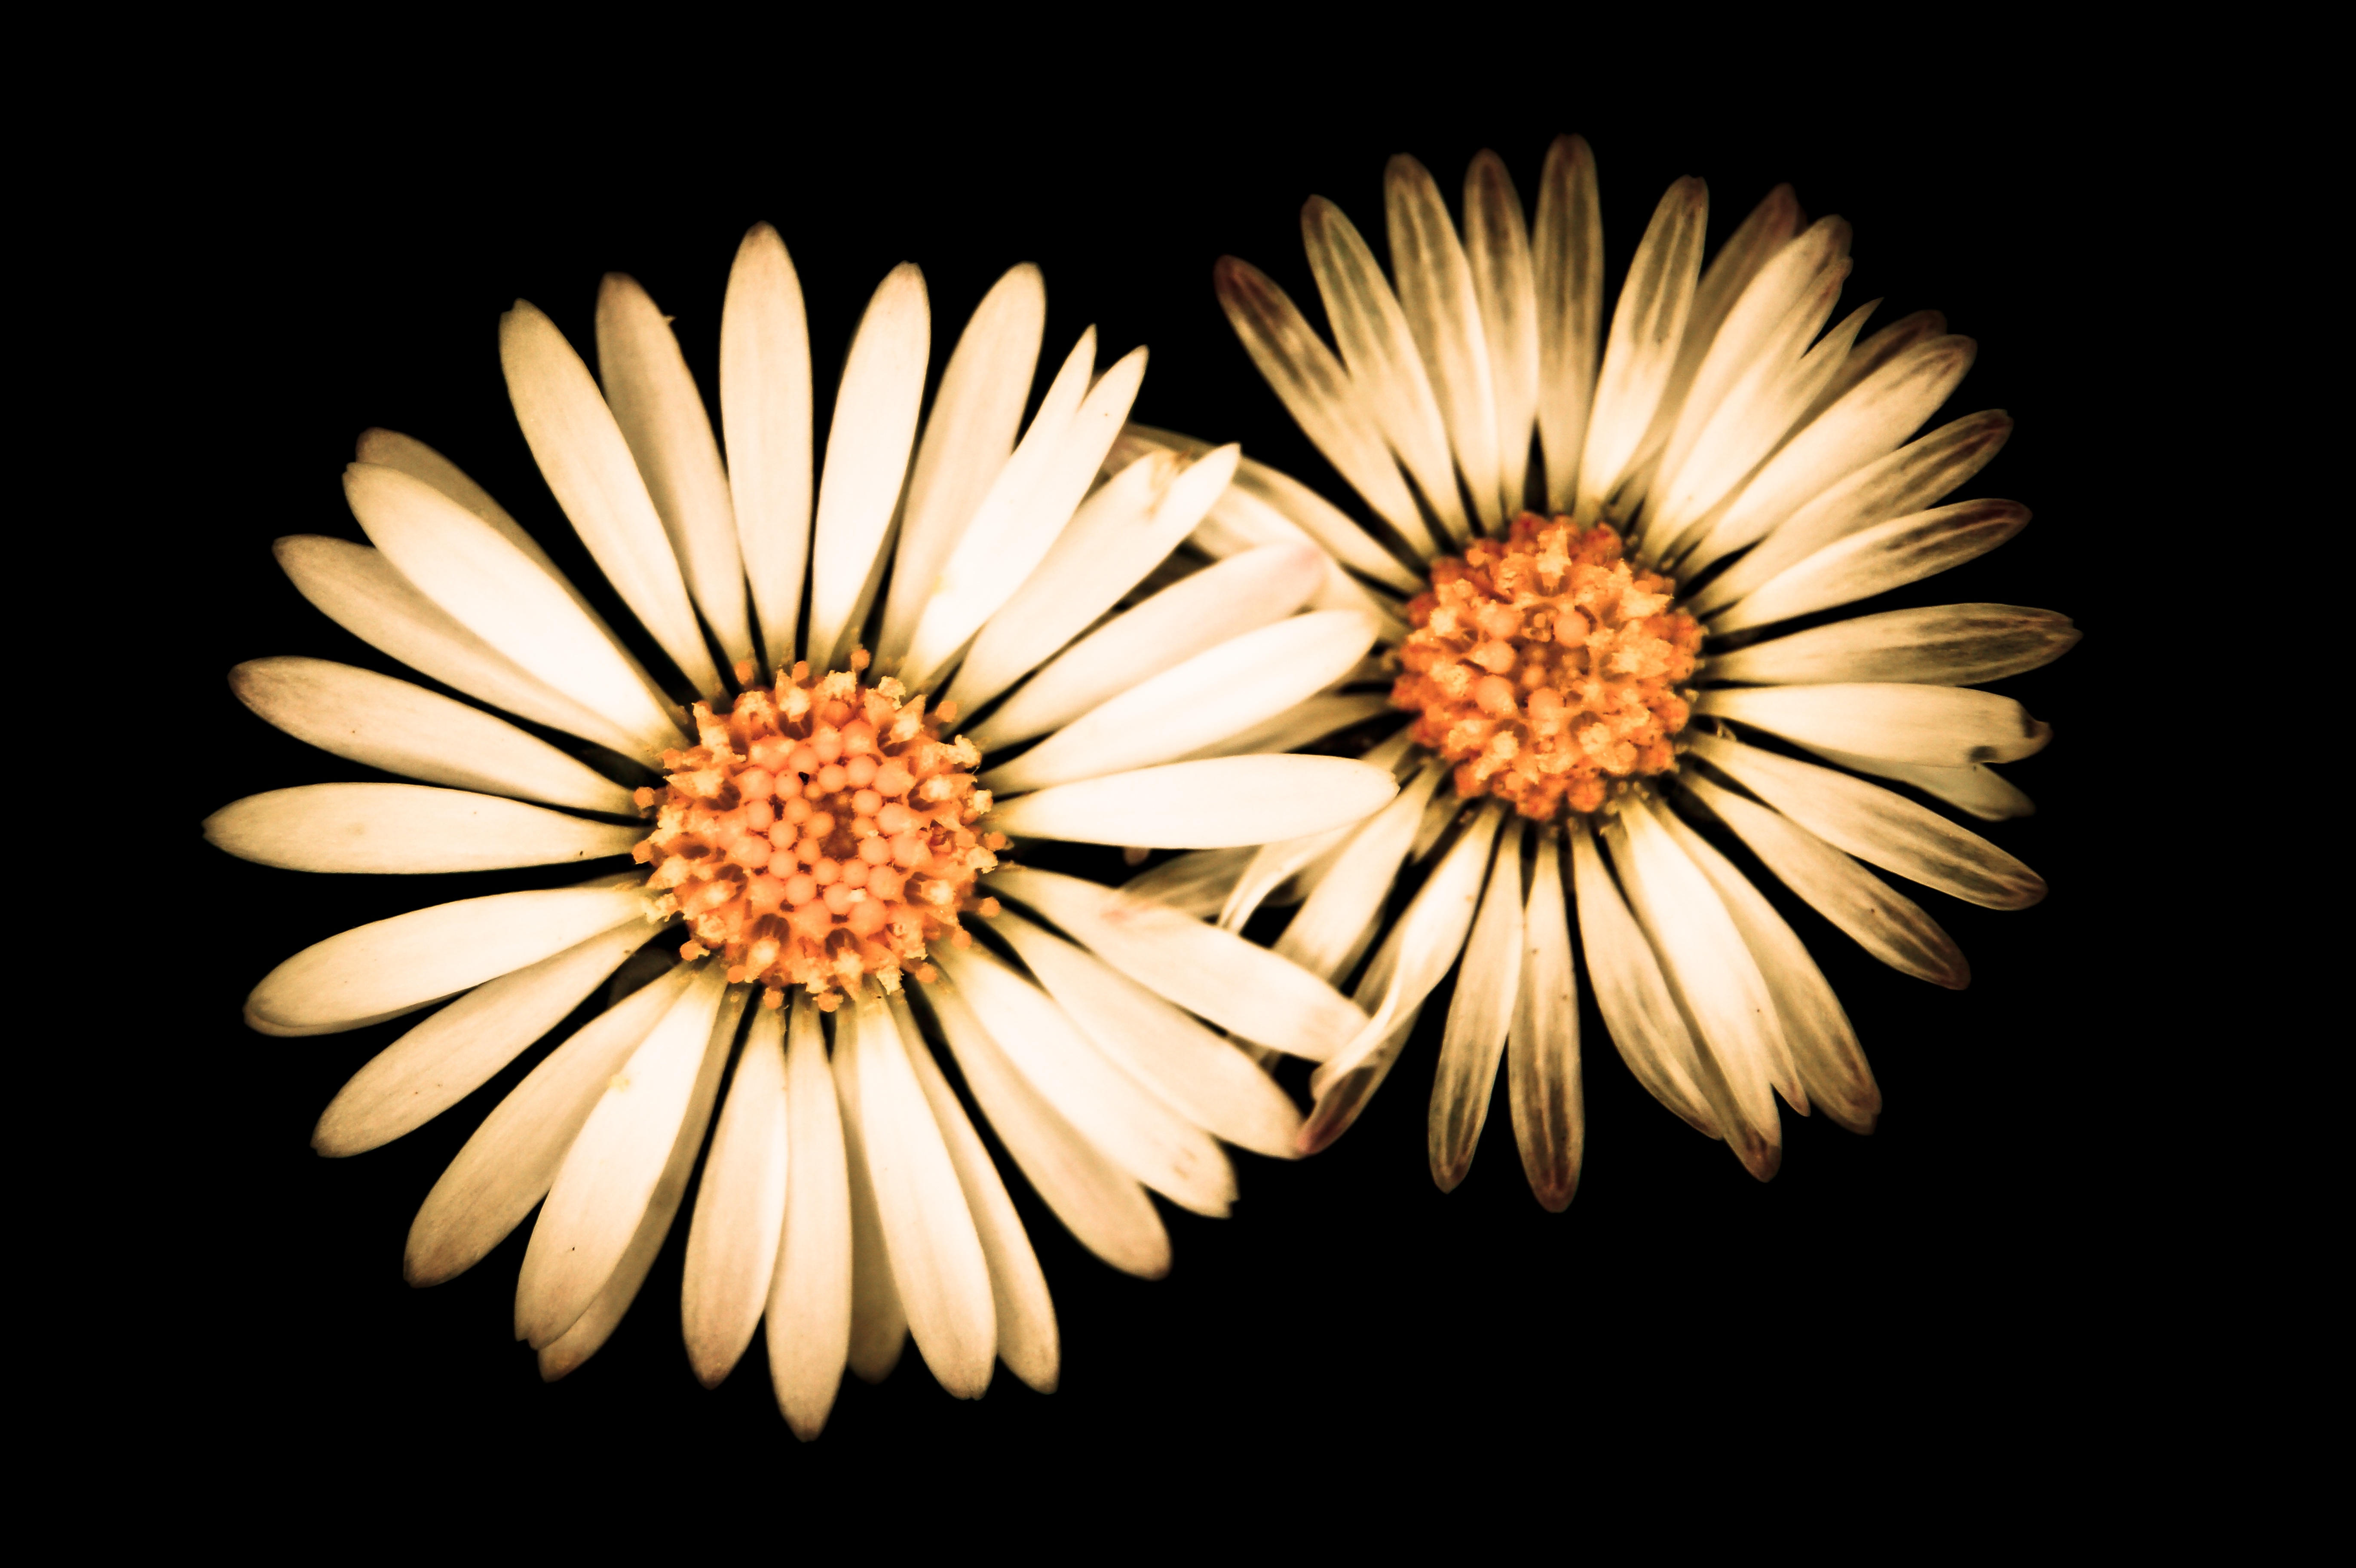
blossom, black and white, plant, white, flower, petal, bloom, isolated, daisy, bouquet, black, flora, wild flower, flowers, close up, illustration, symmetry, macro photography, flowering plant, daisy family, contour, outlines, land plant